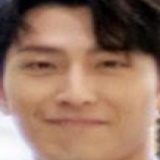
diễn viên Đậu Kiêu